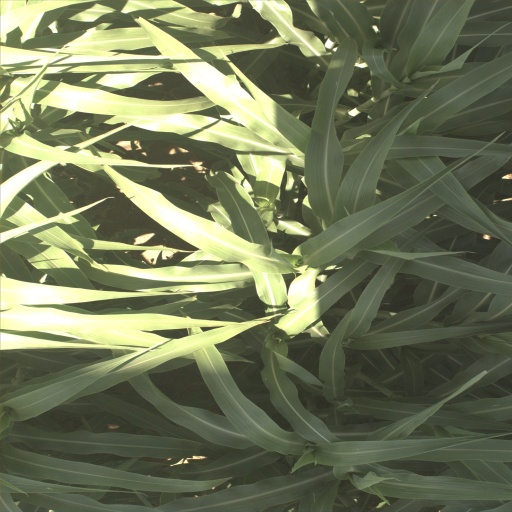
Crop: sorghum